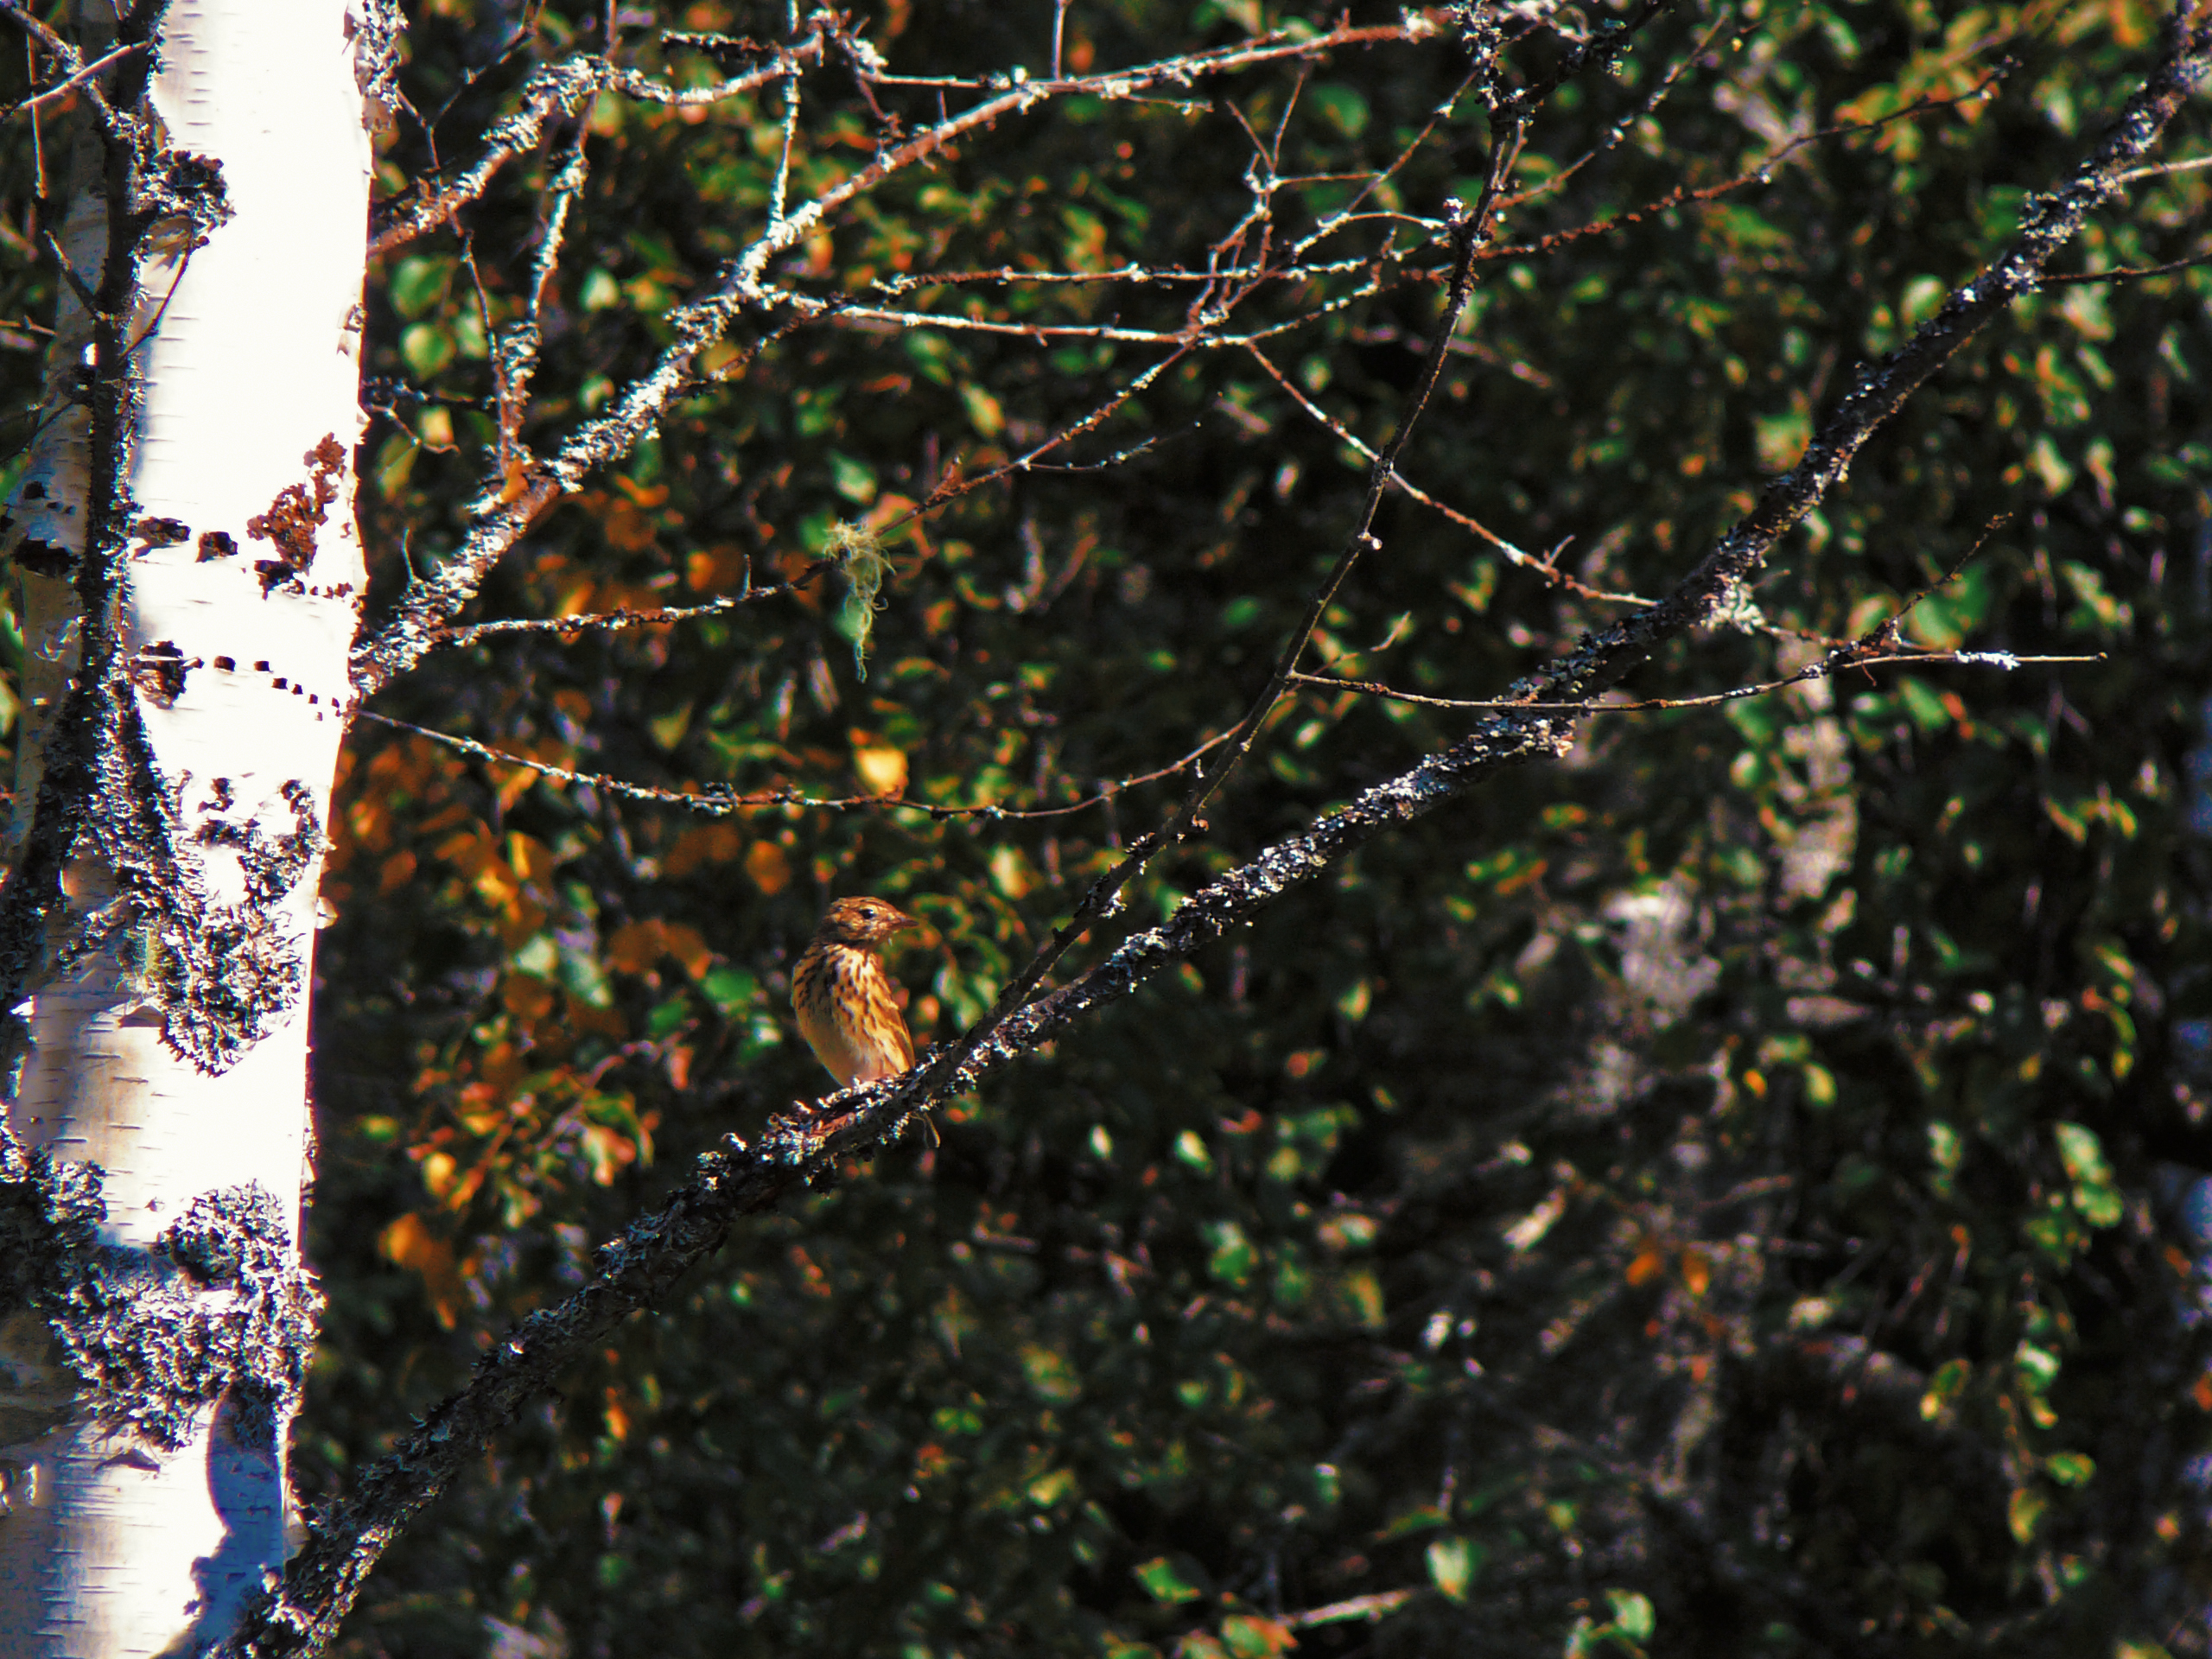
images, branch, window, wood, twig, water, trunk, terrestrial plant, plant, Tints and shades, deciduous, natural landscape, tree, forest, temperate broadleaf and mixed forest, grass, fruit tree, plant stem, Northern hardwood forest, woodland, wildlife, jungle, reflection, moisture, flowering plant, freezing, birch family, autumn, evening, macro photography